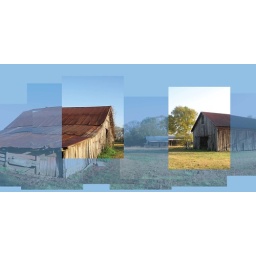
I am the sheep in my barn copy